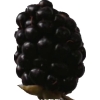
Label: blackberry